Cotton production in China

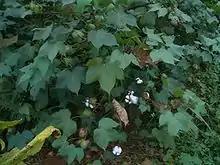
Cotton cultivation in Yangxin County

The cotton sown area accounts for about 30 percent of the total sown area of all the various cash crops. The major regions where cotton is a prime crop are the Xinjiang Uyghur Autonomous Region, the Yangtze River Basin (including provinces of Jiangxi and Hubei), and the Huang-Huai Region (mainly in provinces of Hebei, Henan, and Shandong). However, according to agroclimatic regions, they are under three zones of the northwest inland cotton region, the Yellow River valley region and the Yangtze River valley region, which together account for 99.5% area under cotton with a total yield of 99.7%. The area planted in 2012 was 5.3 million hectares and the average lint yield was per ha.